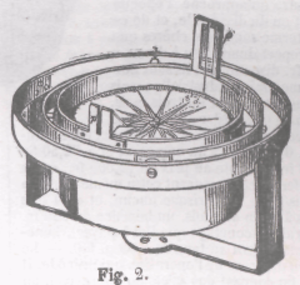
Description
Le compas est un instrument de navigation qui donne une référence de direction sur le plan horizontal et permet ainsi la mesure d'angles horizontaux par rapport à cette direction. Le compas est gradué de 0° à 359° dans le sens des aiguilles d'une montre. Les boussoles utilisées par les armées utilisent aussi d'autres systèmes de graduation
Le cardan est un dispositif mécanique qui permet la transmission d'une rotation angulaire entre deux arbres dont les axes géométriques concourent en un même point. C'est une manière de réaliser une liaison rotule à doigt.